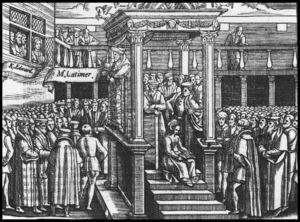
Édouard VI est roi d'Angleterre et d'Irlande de 1547 à sa mort. Il est couronné le 20 février 1547 à l'âge de neuf ans ce qui en fait l'un des plus jeunes souverains anglais. Il est le fils d'Henri VIII d'Angleterre et de Jeanne Seymour, et devient le troisième souverain de la dynastie des Tudor et le premier souverain anglais calviniste à monter sur le trône.